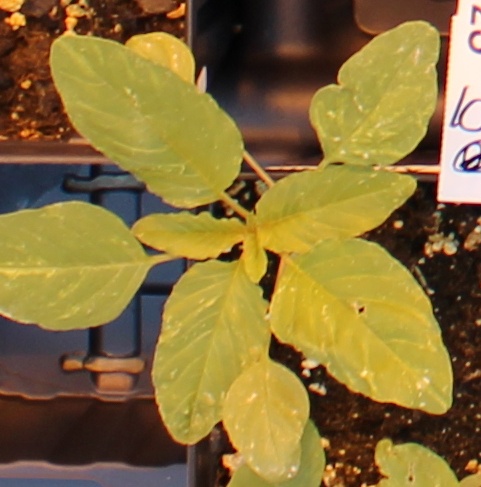
Label: Palmer Amaranth